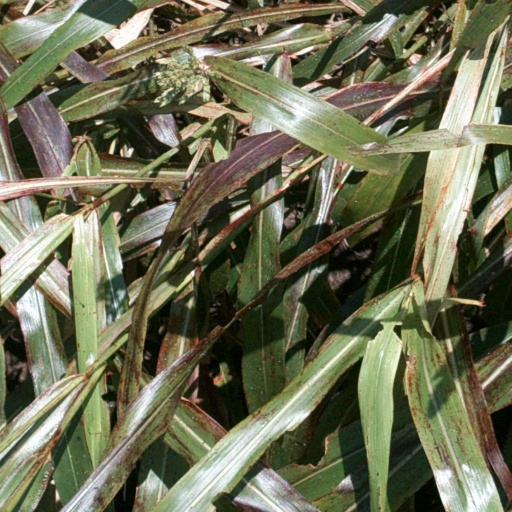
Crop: sorghum